2018 Women's Africa Cup of Nations

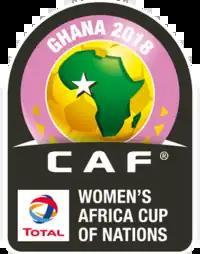

The 2018 Women's Africa Cup of Nations (officially known as the Total Women's Africa Cup Of Nations, Ghana 2018) was the 13th edition of the Africa Women Cup of Nations (formerly African Women's Championship), the biennial international football championship organised by the Confederation of African Football (CAF) for the women's national teams of Africa. The tournament was held in Ghana, from 17 November to 1 December 2018.